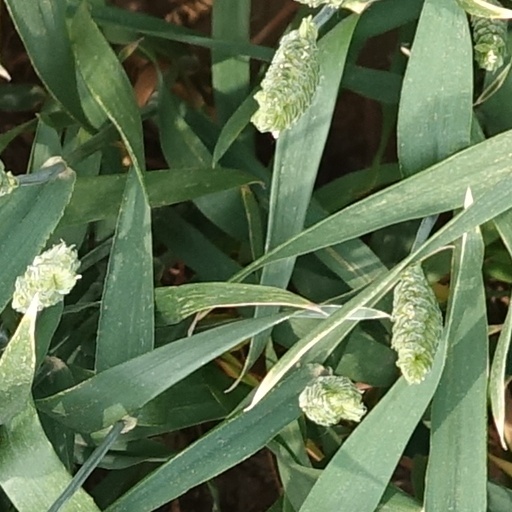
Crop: wheat